Simo Keddari

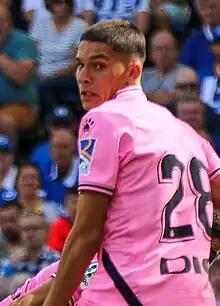
Simo with Espanyol in 2022

Wassim Keddari Boulif (born 3 February 2005), commonly known as Simo, is a Spanish professional footballer who plays as a centre-back for Qatar Stars League club Al-Arabi SC.